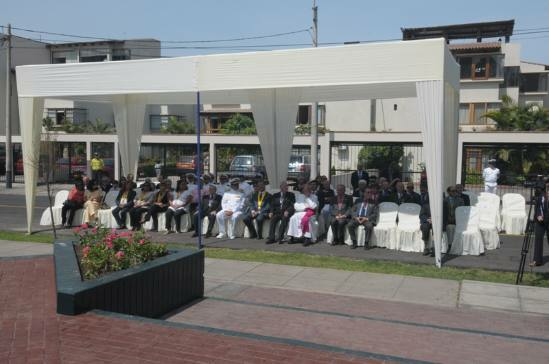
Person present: Yes